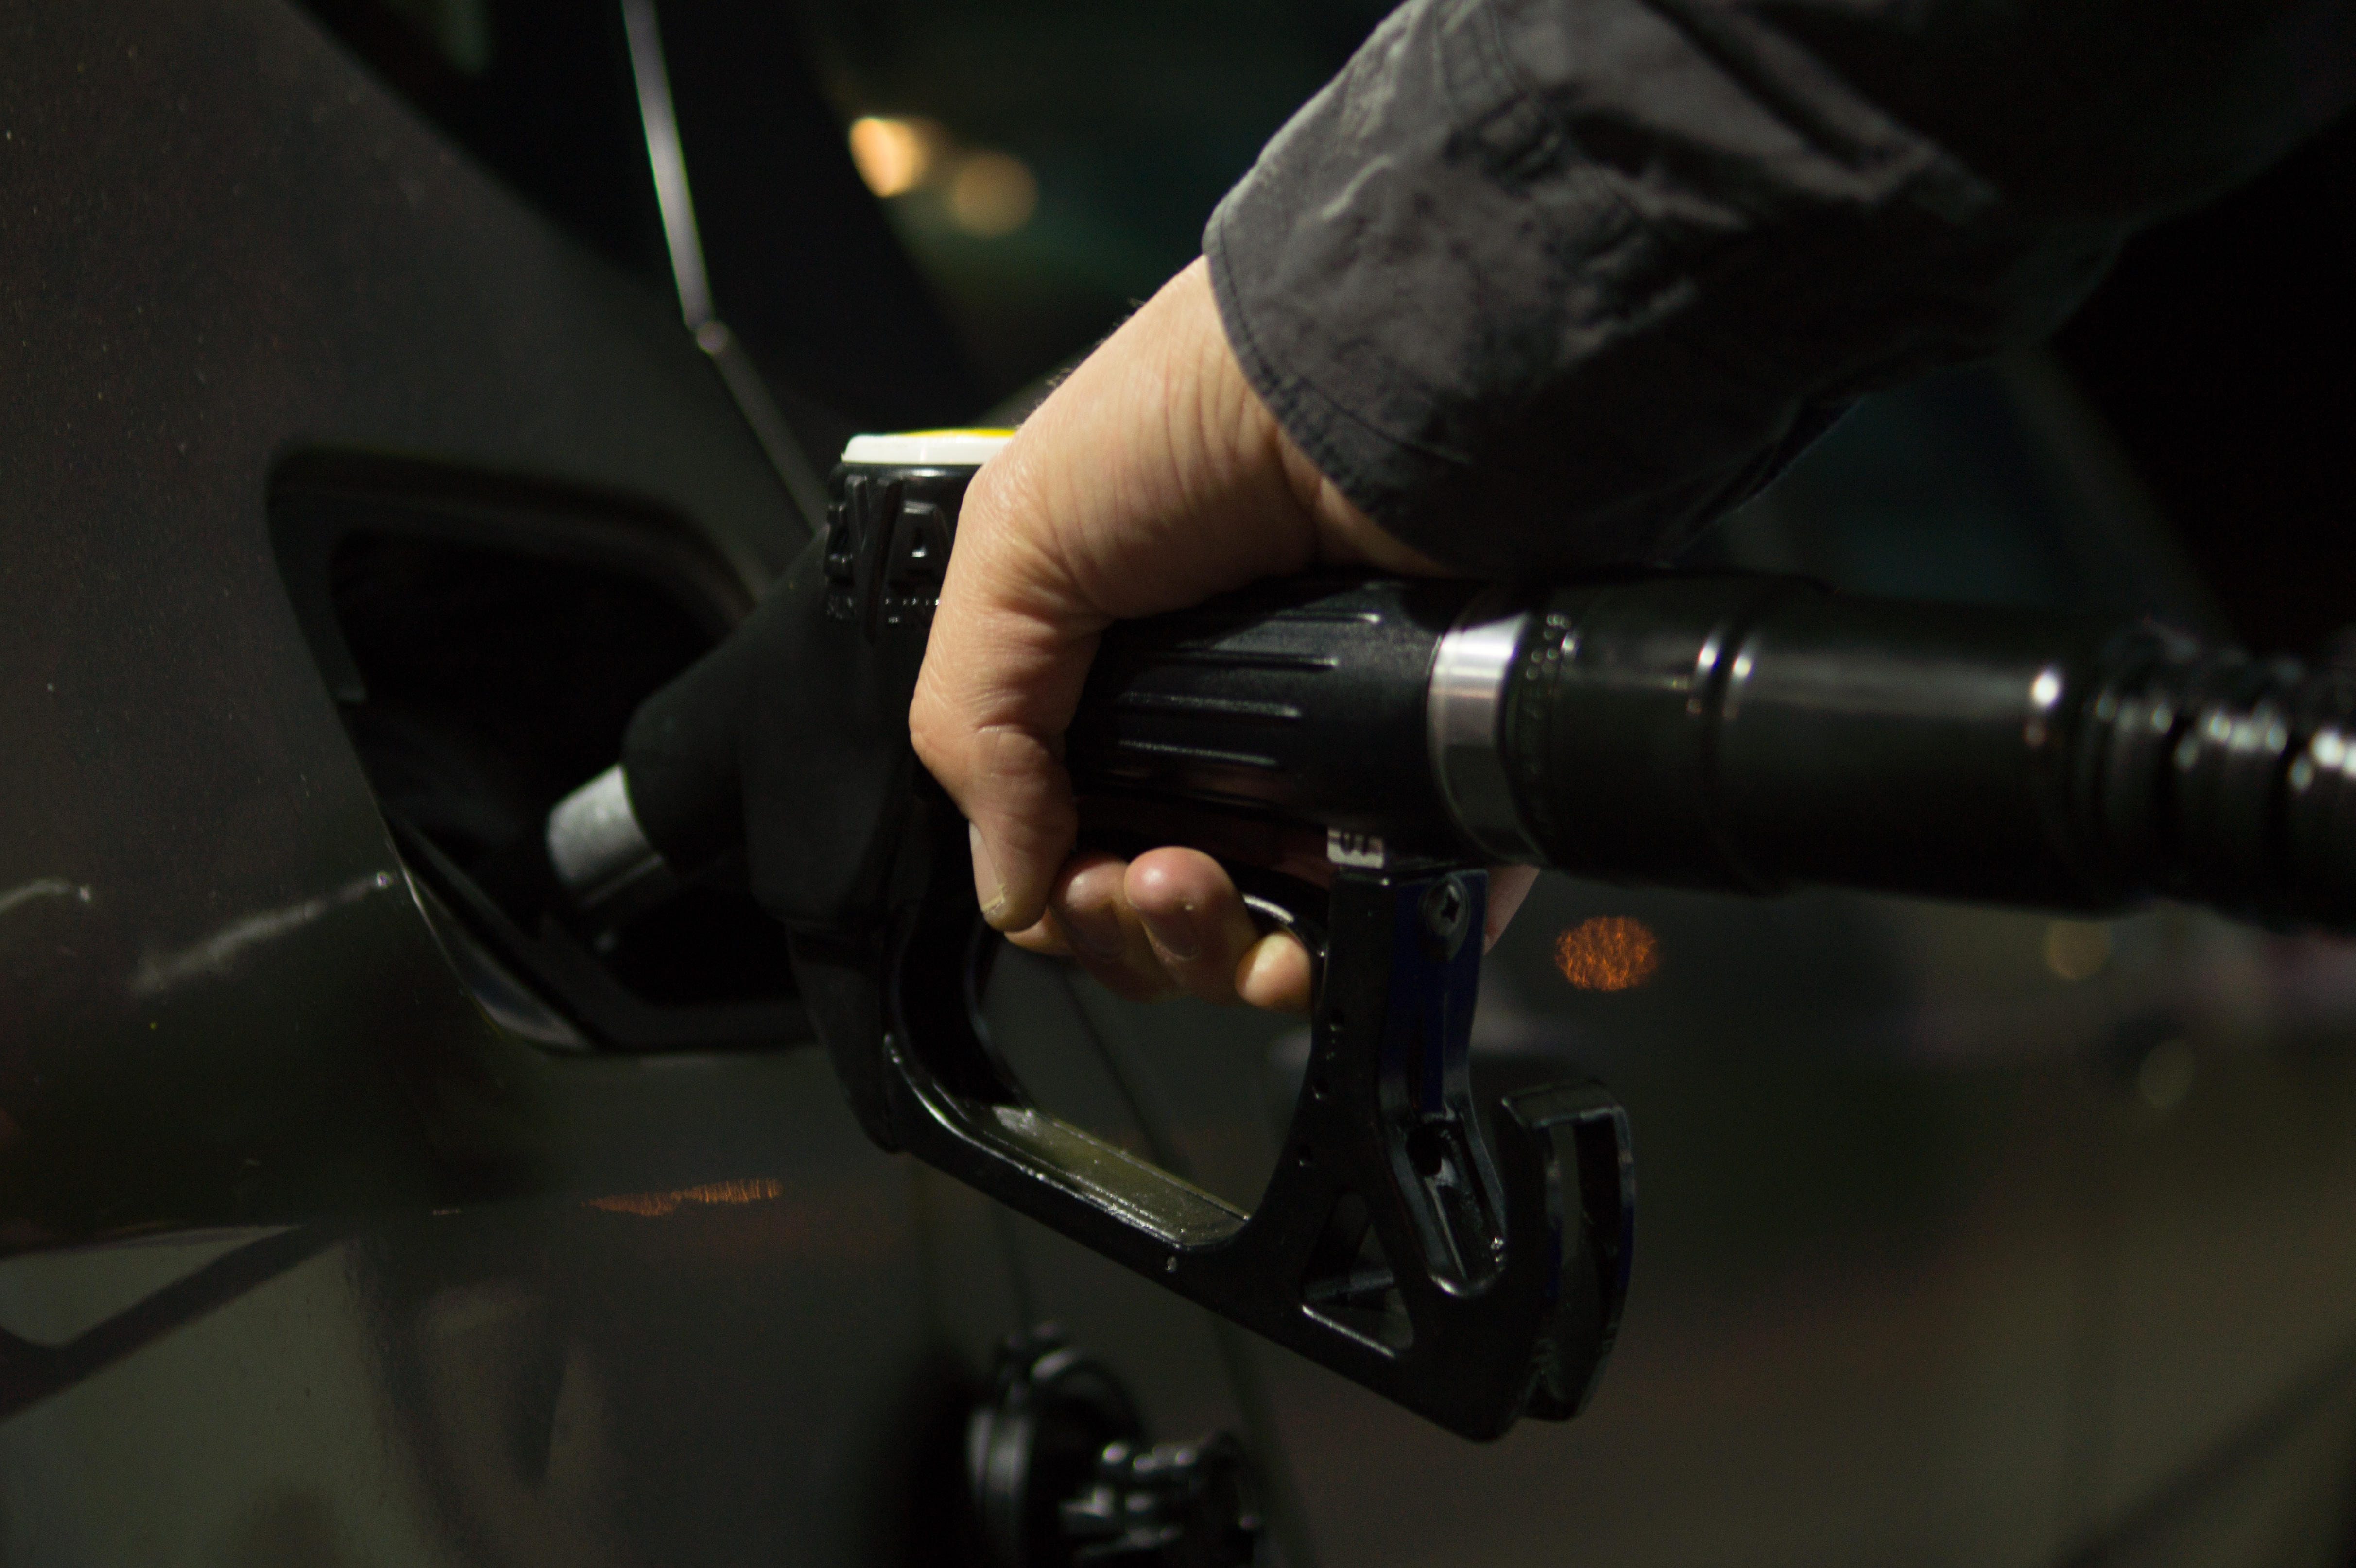
light, car, wheel, transportation, vehicle, steering wheel, gas station, petrol station, gas, gasoline, petrol, refill, filling station